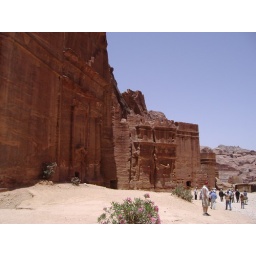
Ancient carvings into the sides of the mountain rock by ancient civilizations.